LucasArts adventure games

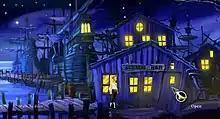
"The Secret of Monkey Island: Special Edition" (2009) updated the original game with high resolution artwork.

For the 1998 title "Grim Fandango", LucasArts retired the SCUMM engine in favor of a new 3D engine. The GrimE (Grim Engine) technology was created, using the Sith engine as a base and coded using Lua. The new engine resulted in a redesign in control and gameplay: instead of using point-and-click mechanics, the player uses the keyboard or a gamepad to interact with the game. Full-motion video cut scenes are used to advance the plot, stylized to be nearly indistinguishable from the in-game backgrounds. GrimE was also a true 3D engine: characters are collections of 3D-rendered polygons.